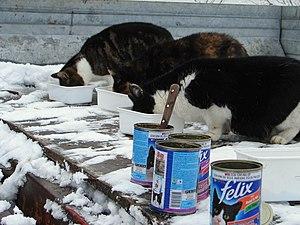
Un animal de compagnie est un animal recevant la protection des humains en échange de sa présence, sa beauté, sa jovialité ou encore pour ses talents. En raison de leur très longue présence au côté de l'Homme, ces animaux familiers ont souvent fait l'objet d'une domestication à la suite de leur apprivoisement. Ils se distinguent toutefois de l'animal domestique vivant simplement dans le voisinage de la maison, simple commensale de l'homme comme le chien de travail, et par opposition aux dits « animaux de production » utilisés pour leur viande, leur lait ou leurs œufs, telles les vaches ou les poules. Dans les pays occidentaux, les principaux animaux de compagnie sont le chat et le chien qui, avec le furet, sont des animaux classés comme « carnivores domestiques » et donc soumis à une législation particulière.